Melville Fuller

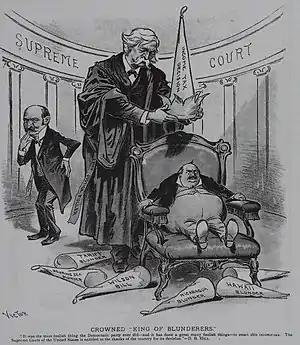
In this 1895 political cartoon, Fuller is depicted placing a dunce cap with the words "INCOME TAX DECISION" on President Cleveland, who had signed the tax into law. The cartoon appeared in the "Judge" magazine; it was accompanied by a quotation from Senator David B. Hill praising the Court's decision.

According to legal scholar Bernard Schwartz, Fuller's most noteworthy decision was his 1895 opinion in "Pollock v. Farmers' Loan & Trust Co." In 1894, Congress passed the Wilson–Gorman Tariff Act, which contained a rider that levied a two-percent tax on incomes exceeding $4,000 a year. Since it imposed the nation's first peacetime income tax, this provision was deeply controversial, provoking acrimonious debate along geographic, societal, and political lines. Its challengers took the tax to court, where they argued that it was a direct tax that had not been apportioned evenly among the states, in violation of . (In practice, apportioning income tax by state would be impossible, so a ruling on this basis would doom federal income taxes.) When the matter reached the Supreme Court, it unexpectedly agreed with the challengers and, by a 5–4 vote, struck down the income tax. The majority opinion, written by Fuller, held that the Framers intended the term "direct tax" to include property and that income was itself a form of property. Fuller thus ruled the entire act to be unconstitutional. The decision provoked withering criticism from each of the four dissenters, including a paroxysm of ire by Justice John Marshall Harlan that one scholar characterized as "one of the most spectacular displays ever staged by a member of the Court". Harlan wrote that the decision "strikes at the very foundation of national authority", while Justice Henry Billings Brown opined it "approaches the proportion of a national calamity". Each dissenter decried the majority's perceived infidelity to precedent.